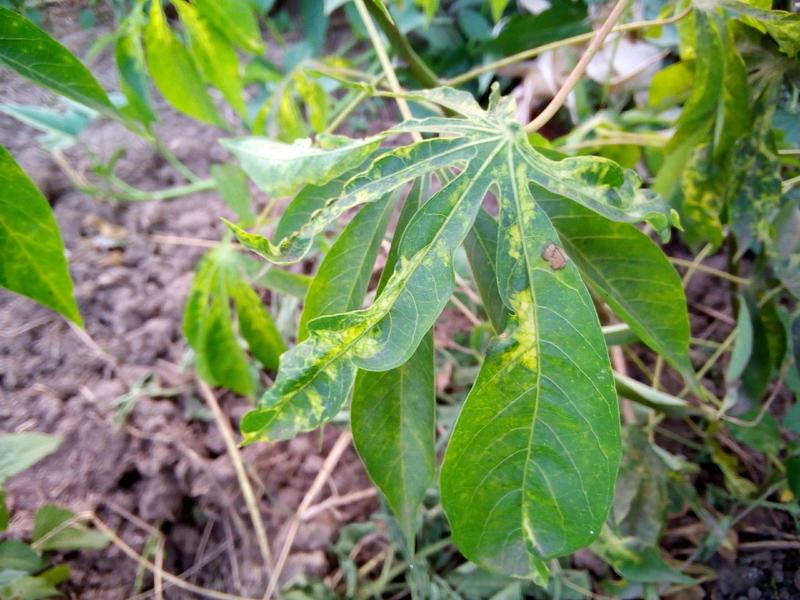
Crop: cassava
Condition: mosaic_disease